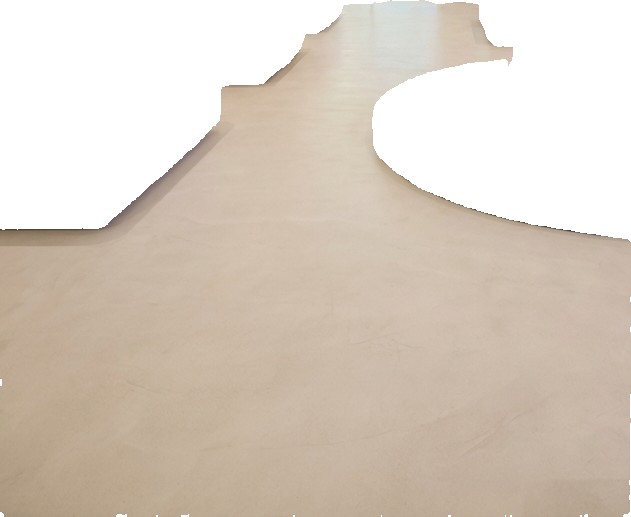
Surface category: floors